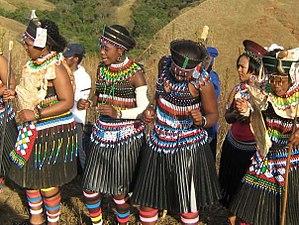
L’Umemulo est un rite de passage traditionnel chez les femmes zouloues d'Afrique du Sud.